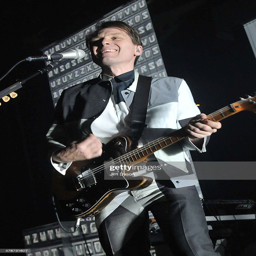
indie rock artist of politician performs live on stage .